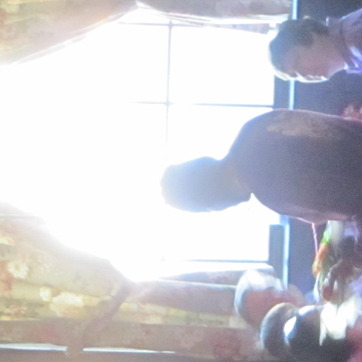
Material: hair